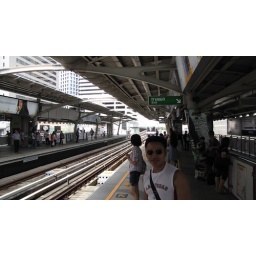
This is Jay standing in the Sala Deng BTS station waiting for the train to Wong Wian Yai